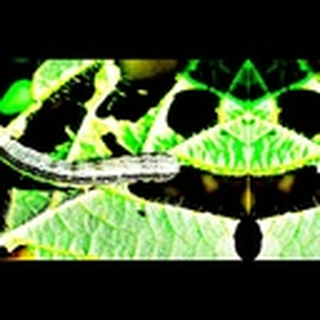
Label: cotton_army_worm